MHS Aviation (Germany)

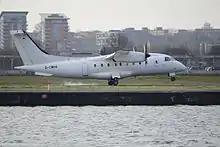
MHS Aviation Dornier 328-100

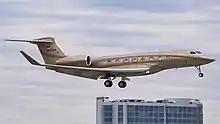
MHS Aviation Gulfstream G650

As of November 2019, the MHS Aviation fleet consists of the following aircraft. Currently the fleet consists of 18 aircraft ranging from ultra-long range to turbo prop aircraft. Since June 2017 MHS Aviation operates two Dassault Falcon 2000LX by the French aircraft manufacturer Dassault Aviation.